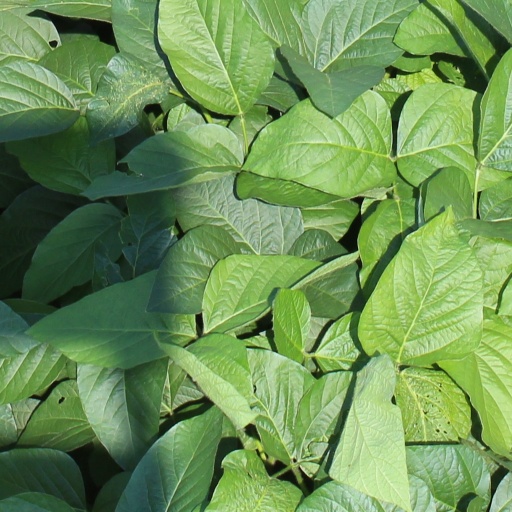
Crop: soybean